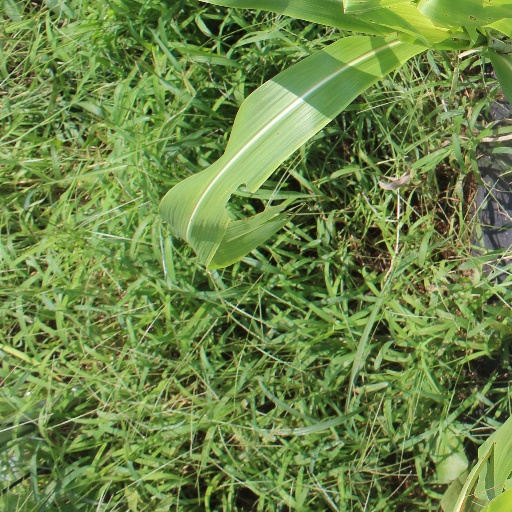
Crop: sorghum